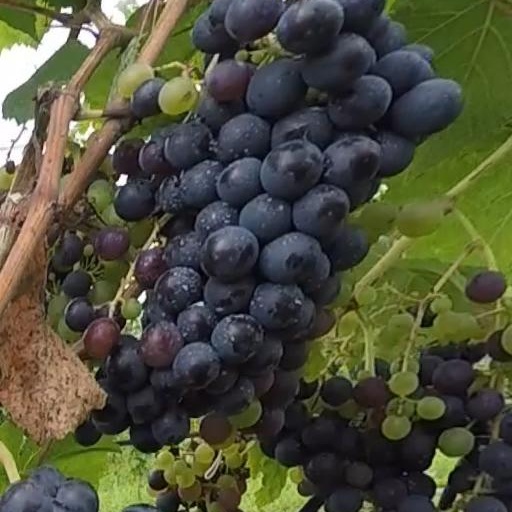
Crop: grape